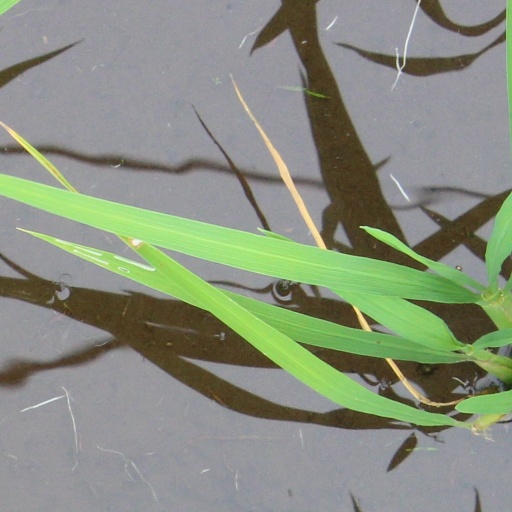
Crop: rice